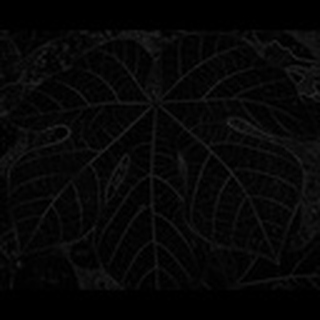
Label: healthy_cotton